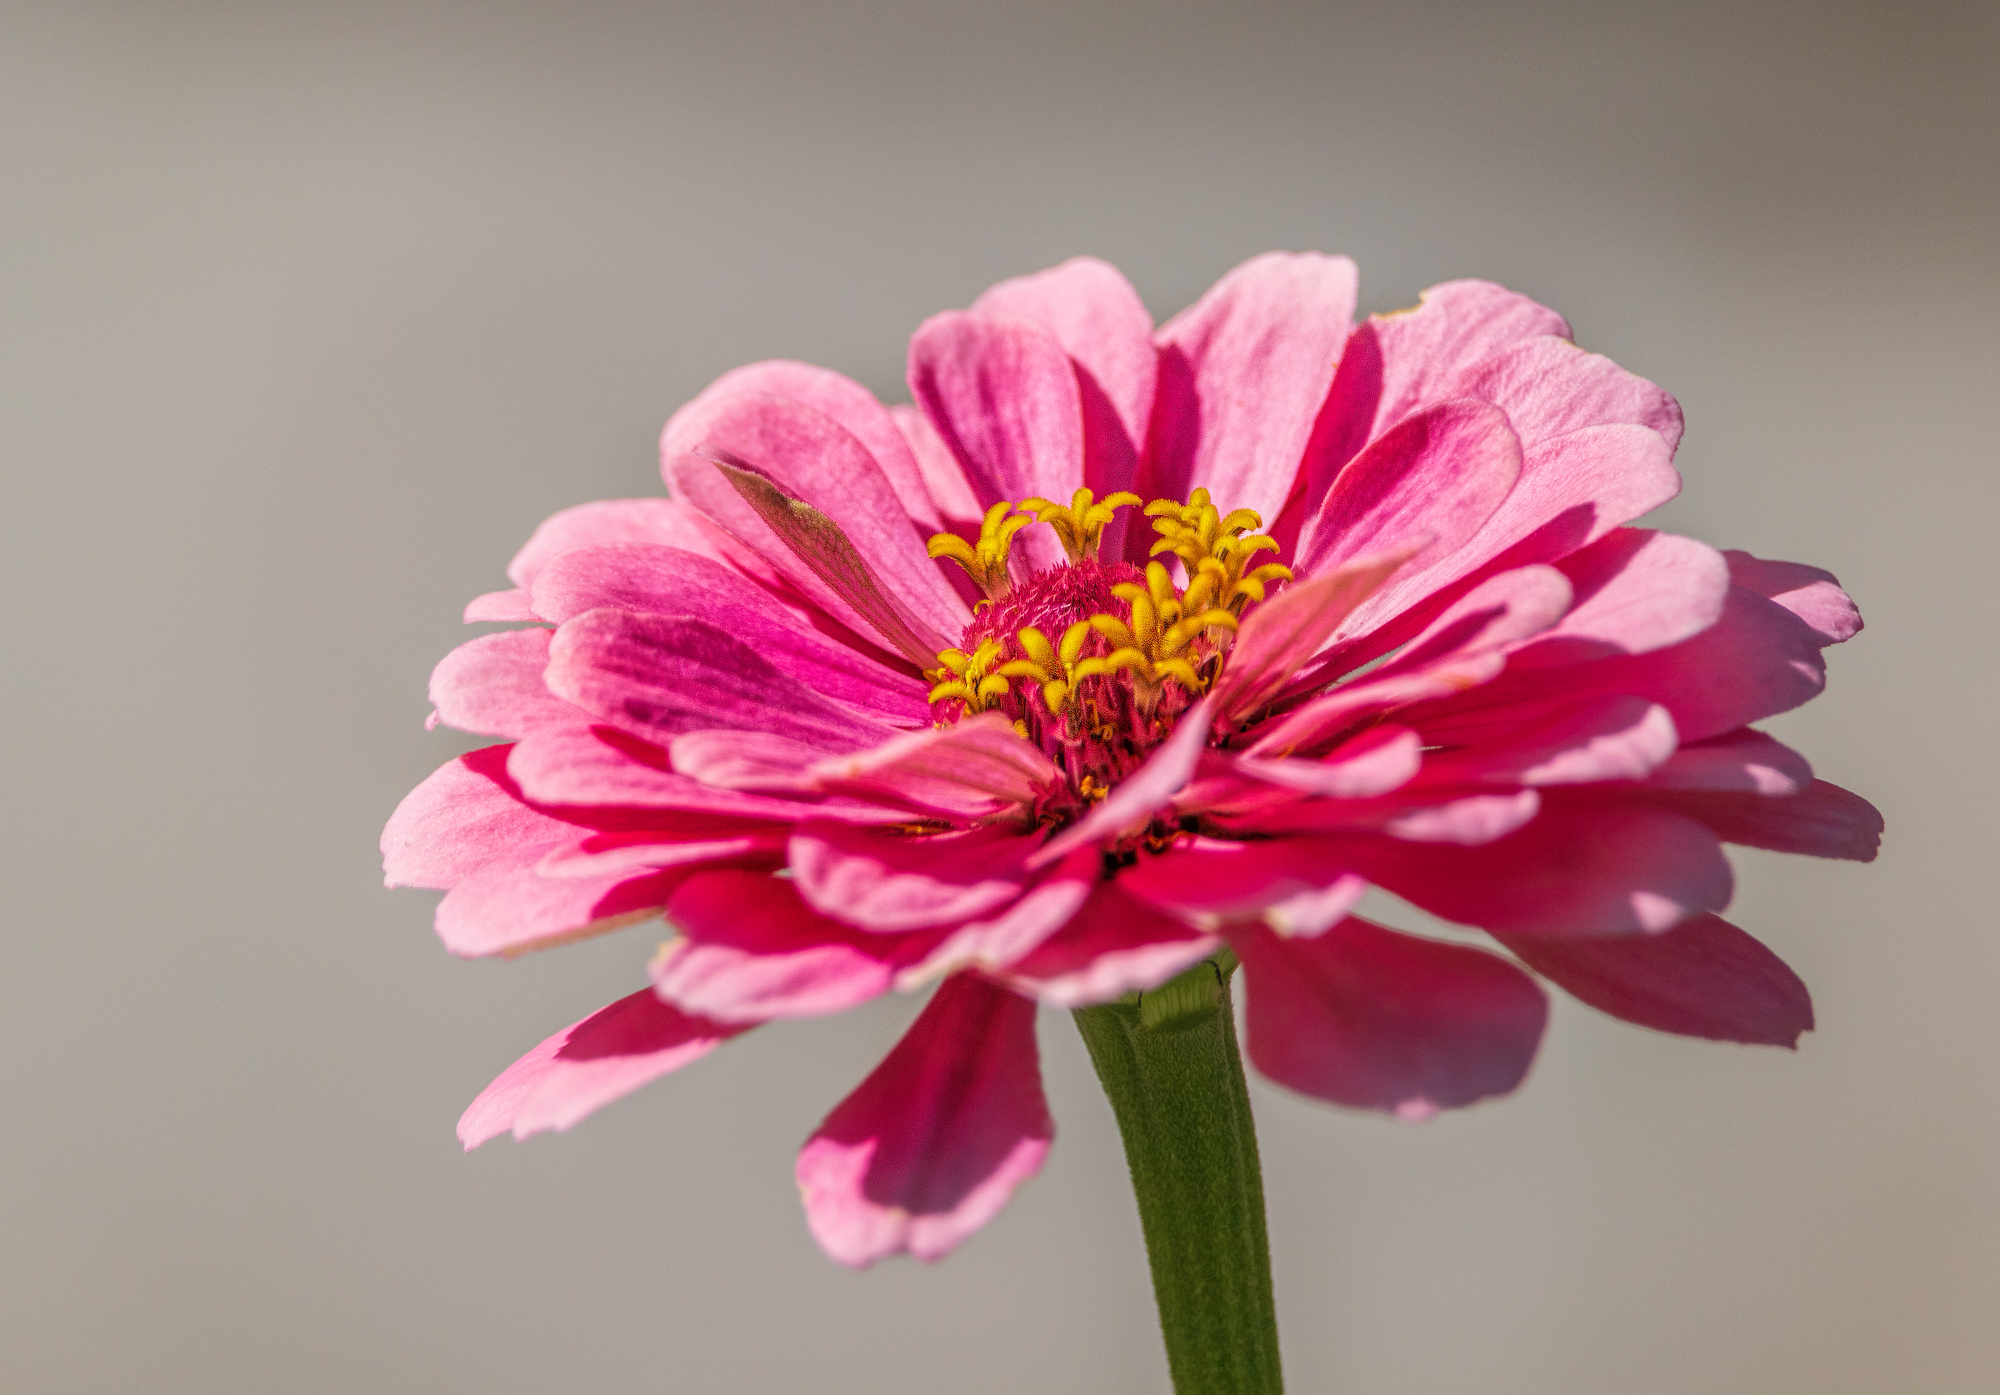
pink, flower, plant, petal, Pedicel, annual plant, magenta, flowering plant, daisy family, cut flowers, macro photography, pollen, art, floristry, herbaceous plant, zinnia, wildflower, common zinnia, plant stem, still life photography, peach, perennial plant, pink family